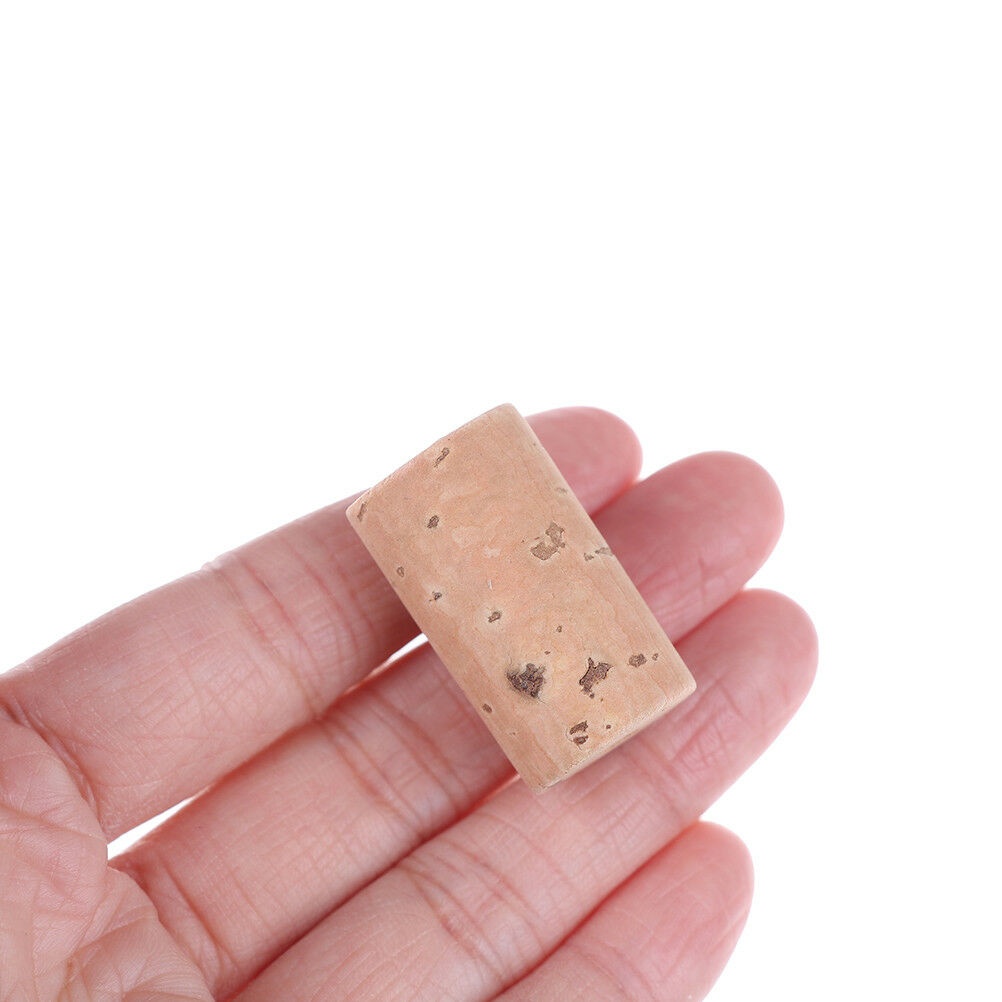
Flute head plug stopper headjoint head cork flute repair replacement parts FT
ITEM NAME:Flute head plug stopper headjoint head cork flute repair replacement parts FT Features: Cork stopper for flute. Made of natural corks. A good replacement part for your flute. Specifications: Material: Cork Item Size: 3.14 * 1.82 * 1.75cm / 1.2 * 0.7 * 0.7in Package List: 1 * Cork Stopper Note: Due to the difference between different monitors, the picture may not reflect the actual color of the item. Thank you!! Compare the detail sizes with yours, please allow 1-4CM differs due to manual measurement, thanks!.Cork stopper for flute. 1 Cork Stopper. Material: Cork. Note: Due to the difference between different monitors, the picture may not reflect the actual color of the item.
Brand: Shop2IndiaBei
Category: Arts & Entertainment > Hobbies & Creative Arts > Musical Instrument & Orchestra Accessories > Woodwind Instrument Accessories > Flute Accessories > Flute Parts > Flute Headjoints